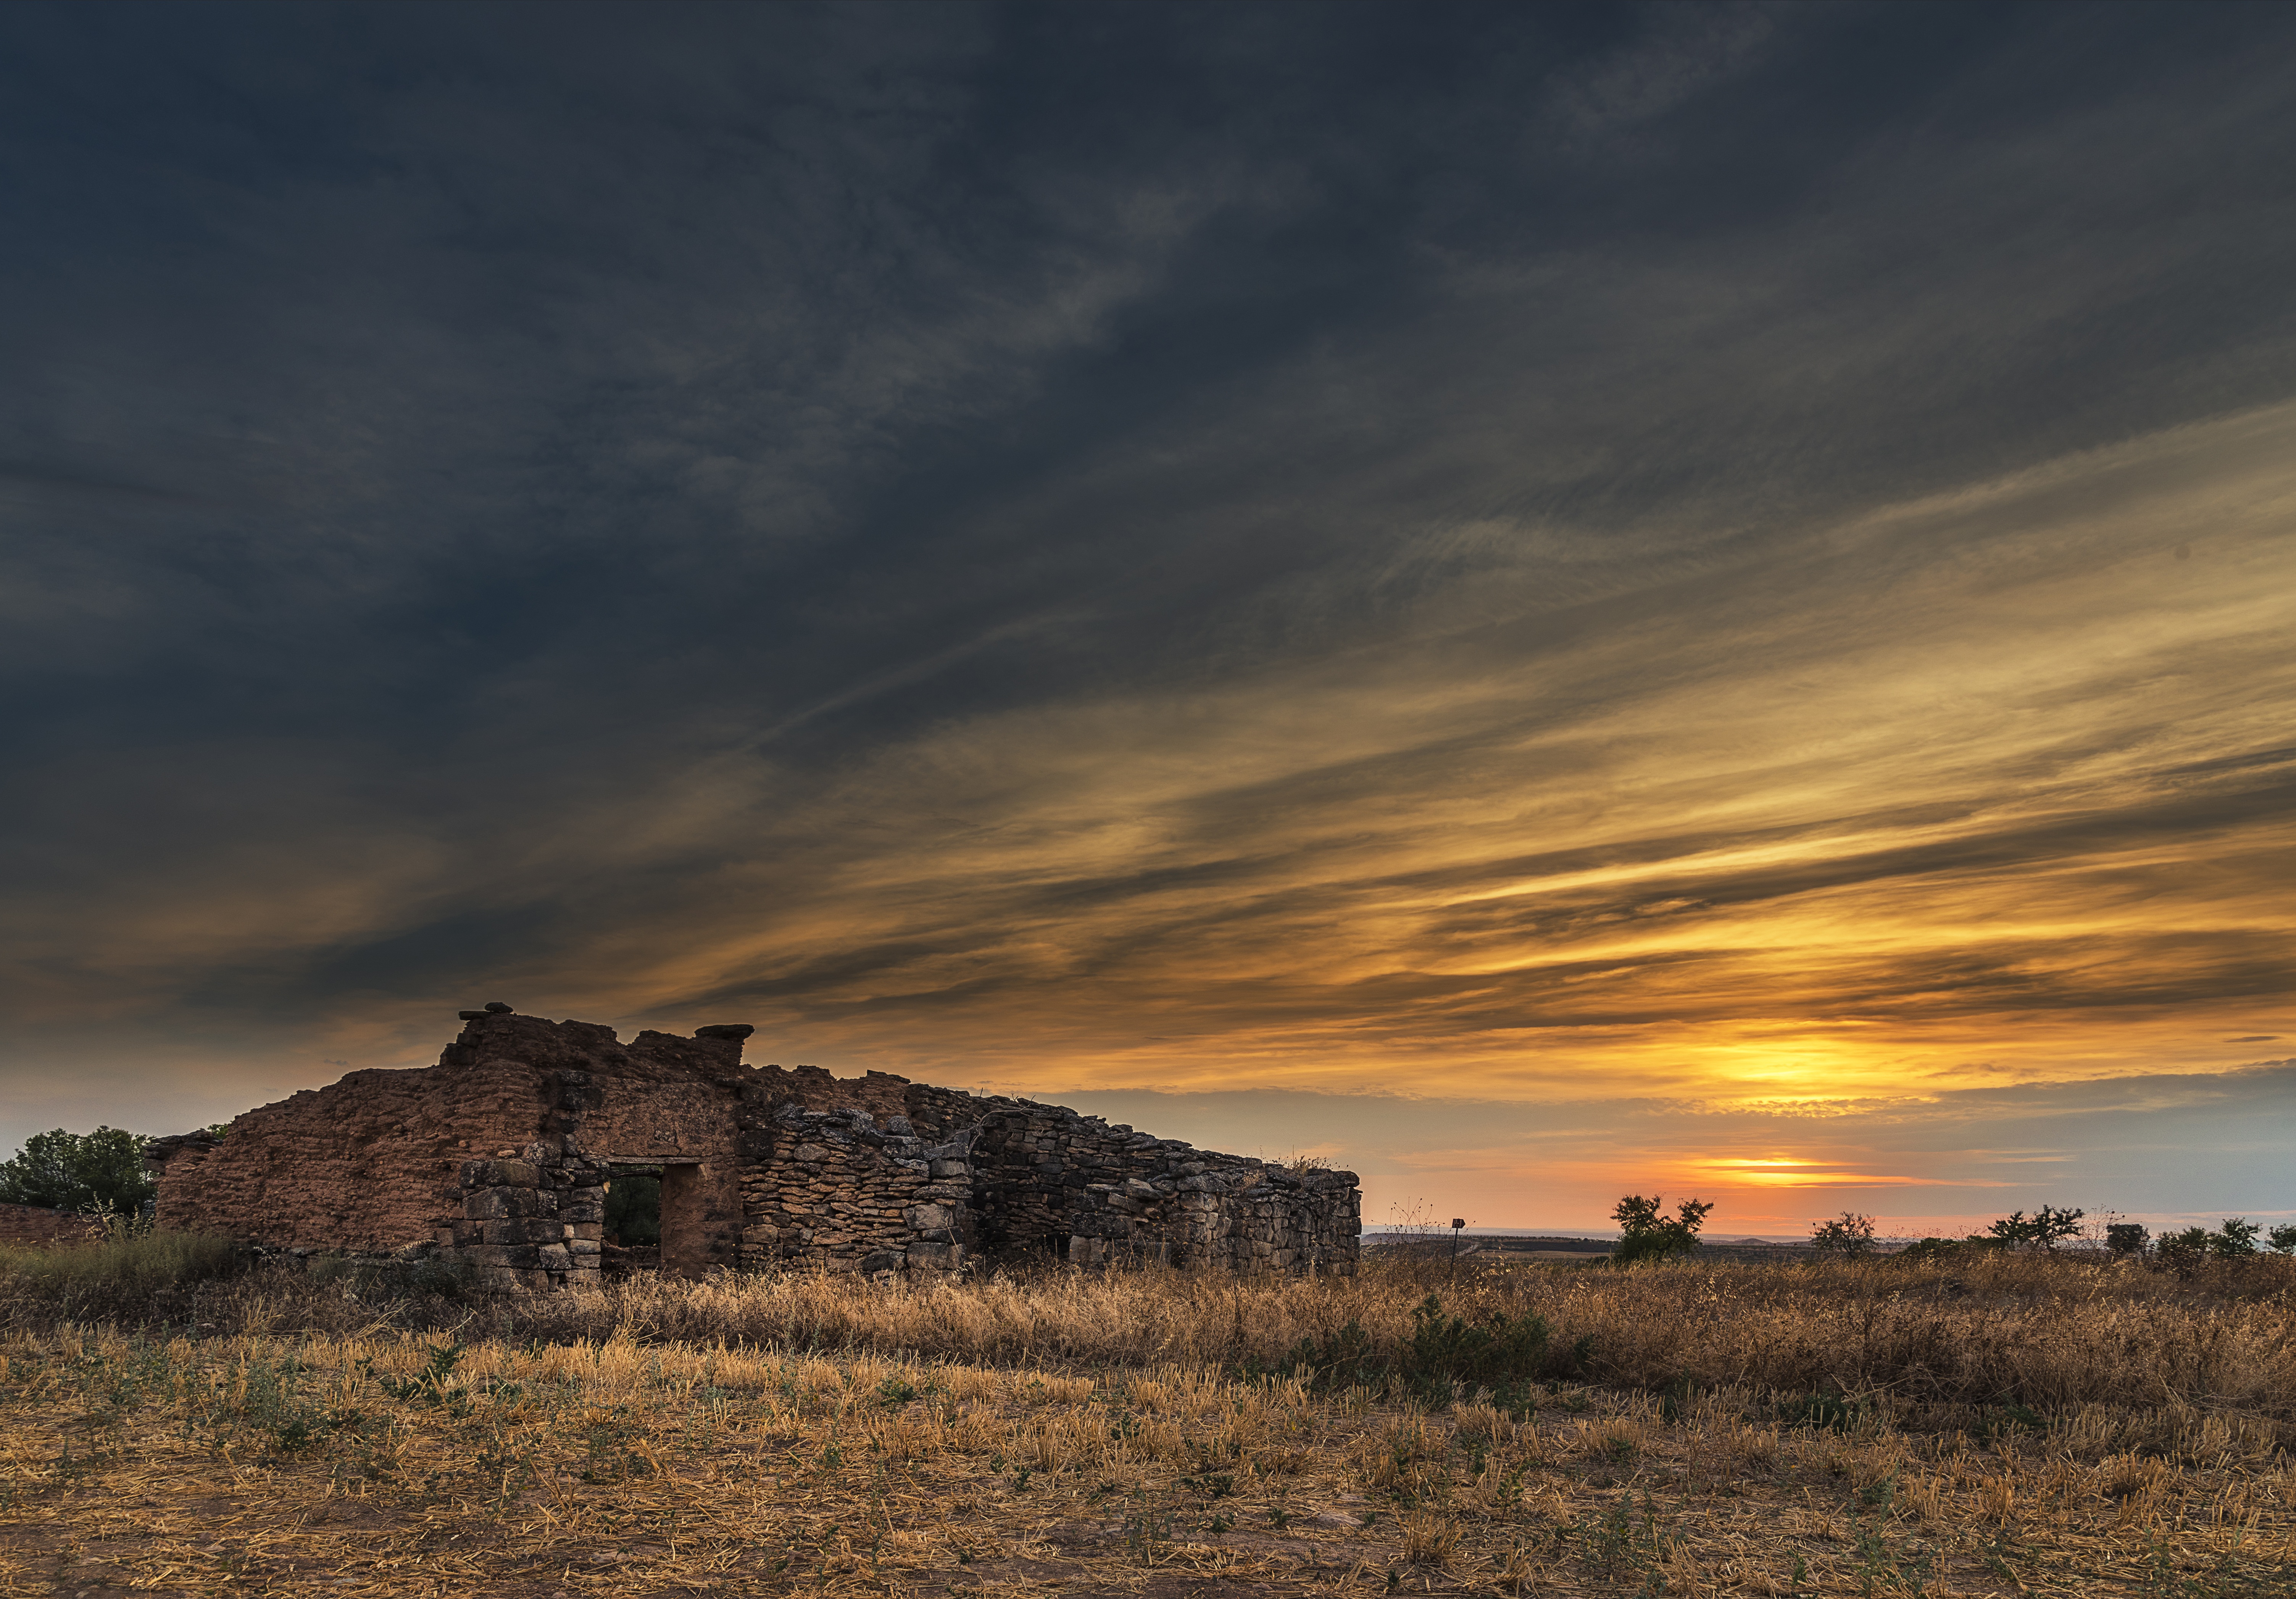
landscape, nature, horizon, mountain, cloud, sky, sun, sunrise, sunset, field, prairie, sunlight, morning, hill, old, dawn, dusk, evening, red, cabin, color, abandoned, blue, savanna, plain, grassland, plateau, steppe, rural area, casa vieja, meteorological phenomenon, house ruins, atmospheric phenomenon